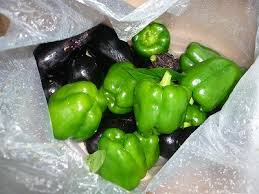
Waste category: biological